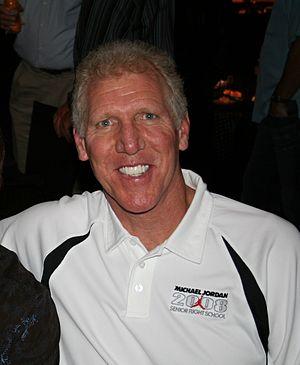
William Theodore Walton III, connu sous le nom de Bill Walton est un ancien joueur américain de basket-ball évoluant au poste de pivot, aujourd'hui reconverti en commentateur sportif.